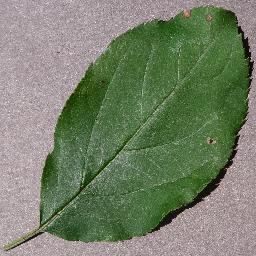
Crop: apple
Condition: black_rot